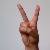
The image shows a hand gesture representing the letter 'V' in Indian Sign Language.